Beylik of Tunis

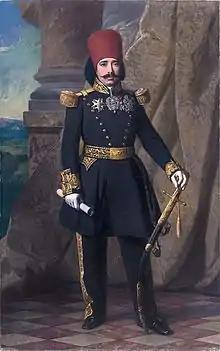
Mustapha Khaznadar, one of the prime ministers who led to financial crisis.

The taxes in Tunisia in 1815 (2,2 million gold francs) were not profitable. At the same time, the Bey coveted Tripolitania. In 1848, to maintain his army of 5,000 soldiers, the Bey increased taxation, which provoked a revolt, finally put down. Taxation is reduced, but a loan of 35 million gold francs, at a rate of 7%, is contracted with French bankers.